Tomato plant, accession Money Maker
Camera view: horizontal (90 deg, fisheye); turntable rotation: 300 degrees
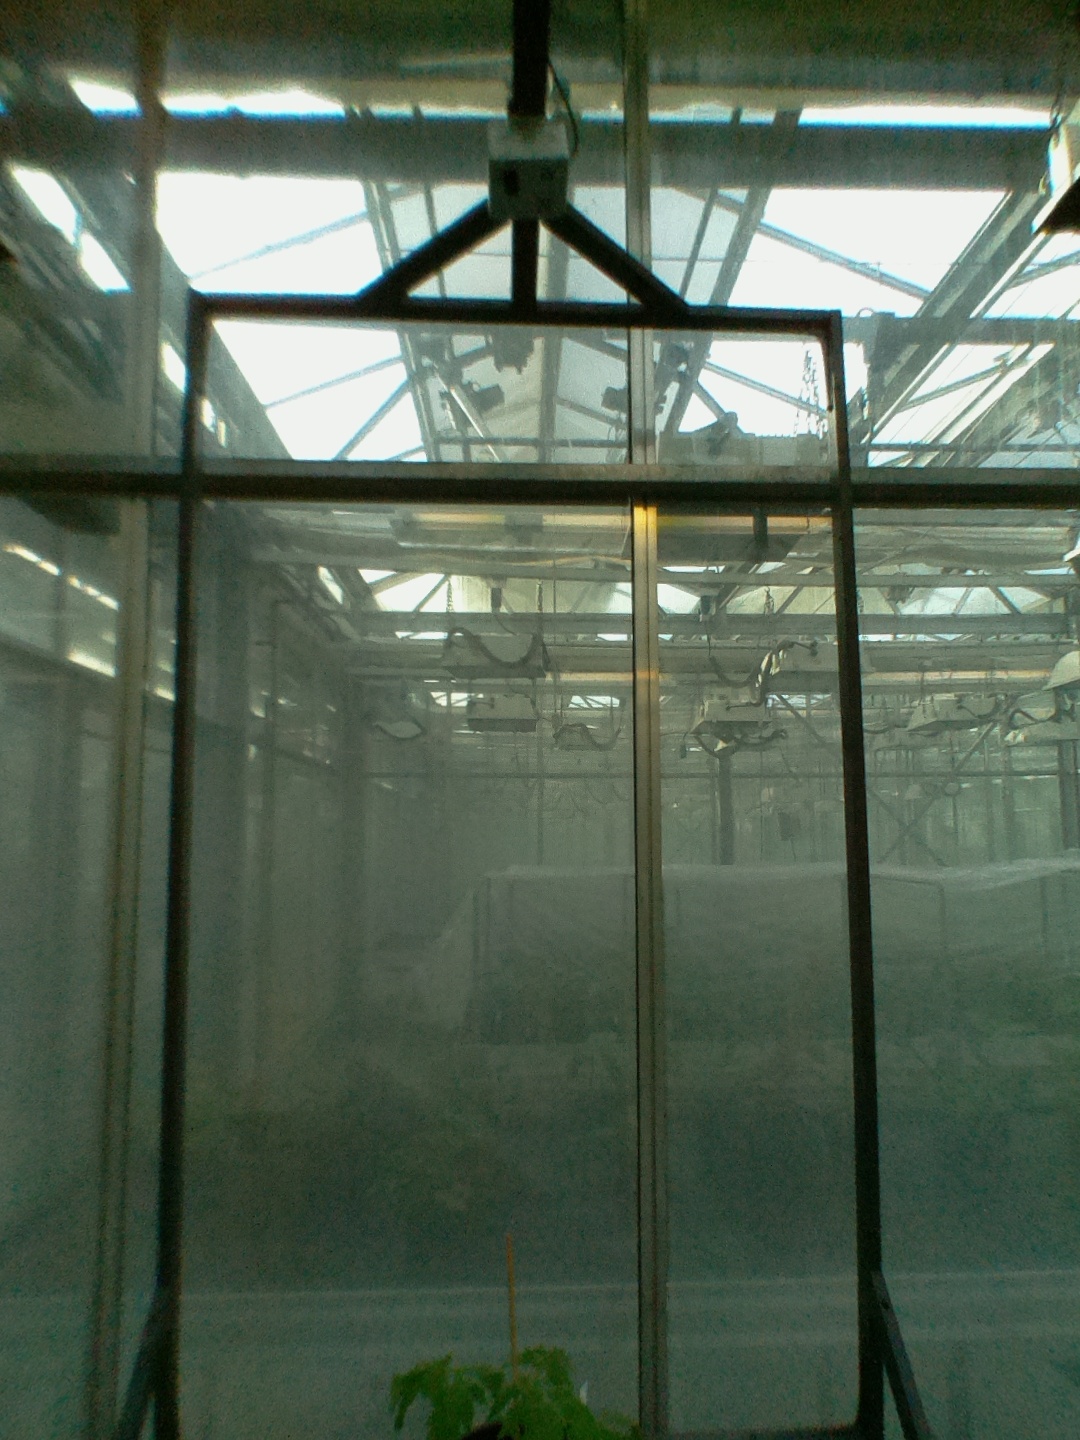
BBCH growth stage 13: 6 of true leaves visible